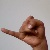
The image shows a hand gesture representing the letter 'J' in Indian Sign Language.